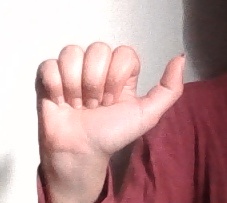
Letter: dhad